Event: Nepal Earthquake
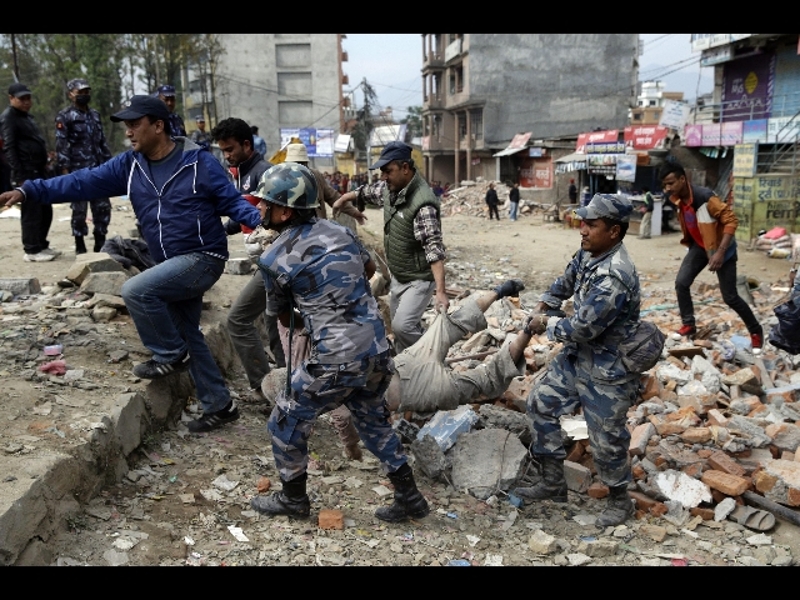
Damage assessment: damage